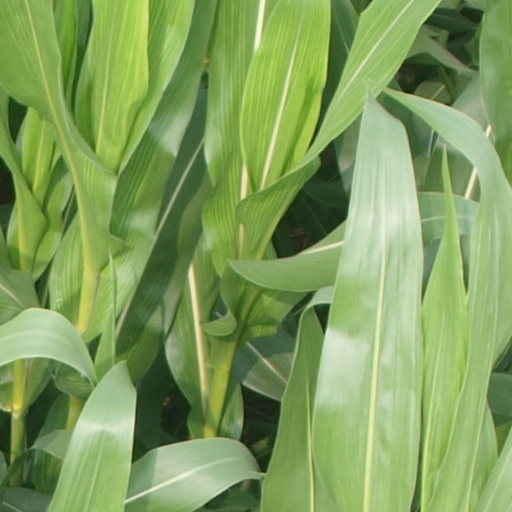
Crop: maize; corn